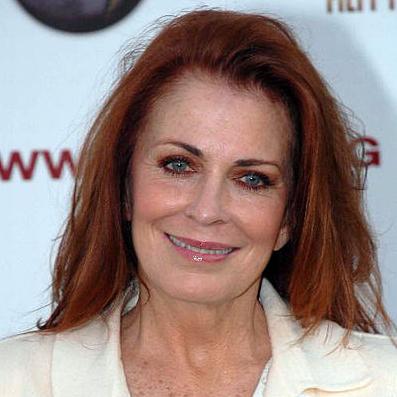
Age: 61